1942 Design Light Fleet Carrier

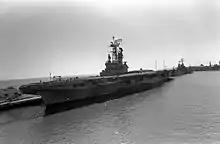
ARA "Veinticinco de Mayo" in 1979

"Veinticinco de Mayo" was initially equipped with F9F Panther and later with Douglas A-4 Skyhawk jet fighters; these were replaced with French Dassault Super Étendards in the 1980s. The carrier provided air cover for the Occupation of the Falkland Islands in April 1982. After hostilities broke out on 1 May 1982, it attempted an attack on the Royal Navy Task Force which did not take place, as poor winds prevented the heavily laden A-4Q jets from being launched. She remained confined to port for the rest of the Falklands War, particularly after the British submarine sank the Argentine cruiser . Problems with her propulsion machinery meant that "Veinticinco de Mayo" was effectively inoperable from June 1986, although it was not until the start of 1999 that she was marked for scrapping.